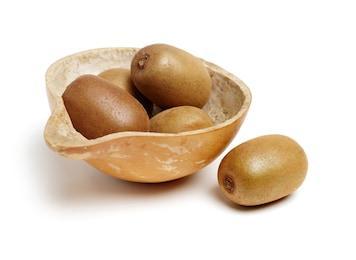
Label: Kiwi